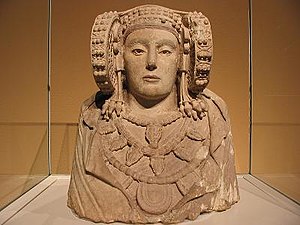
Spaniens historie / Antikken
La Dama de Elche, et af de flotteste kunstværker, man har fundet fra præromersk tid
Artiklen Spaniens historie handler om Spaniens Historie gennem tiderne.